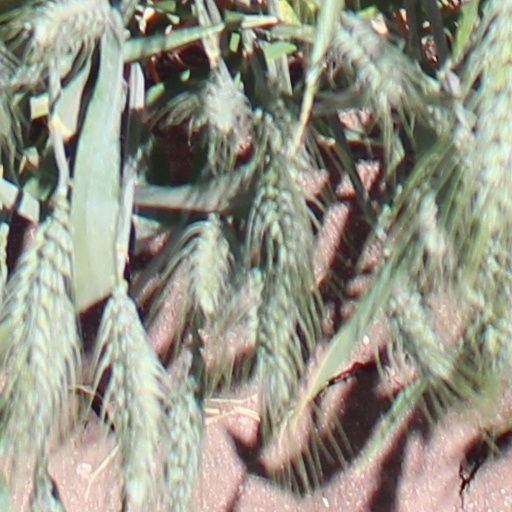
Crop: wheat